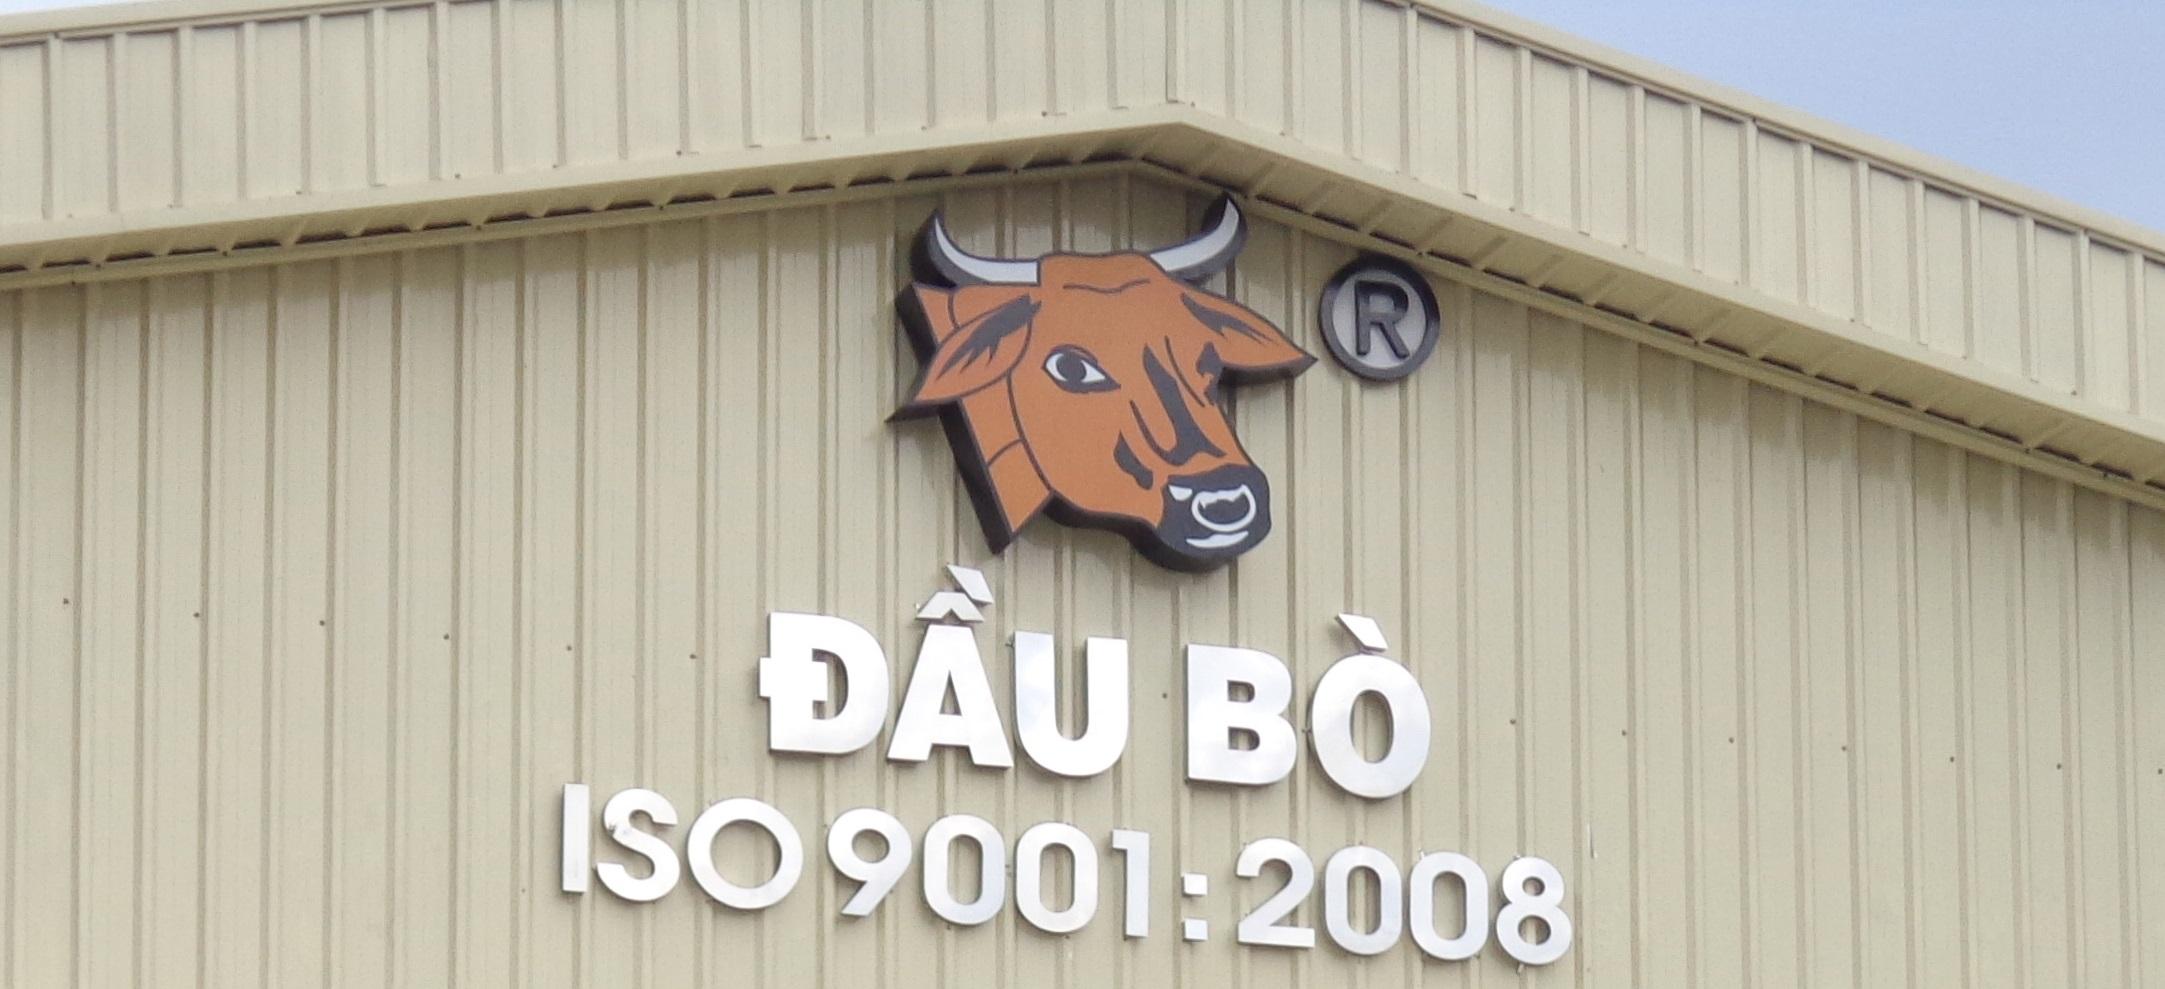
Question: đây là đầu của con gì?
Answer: đây là đầu của con bò